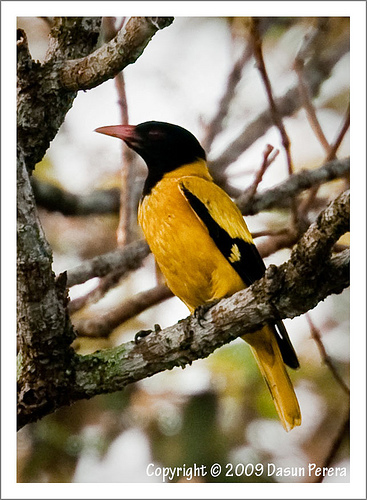
this birds body is mostly yellow accompanied by black and yellow wings, a black head, yellow tail and orange pointed bill.
a larger, small sized bird with an all yellow body and wings, but it's head is black and it's wings have black patches.
this is a medium-sized bird; the body is bright yellow, the head is black, the beak is a dull reddish orange, the wings are yellow and black, the tail is yellow and the feet are grey.
this bird has a black crown, a sharp orange bill, and a yellow breast and belly
this bird is black and yellow in color with a red beak, and black eye rings.
the medium size bird has a black crown and yellow bellya small yellow bird, with a black head, black primaries, and a pointed bill.
vibrant bird with a vivid yellow breast, belly, undertail coverts and coverts, it's crown and secondary primaries are black, it has a salmon colored bill.
this is a yellow bird with a black crown, neck, and part of it's wings, and a long sharp reddish bill.
this yellow and black bird has a large bill that is sharp and orange.
Species: Hooded Oriole